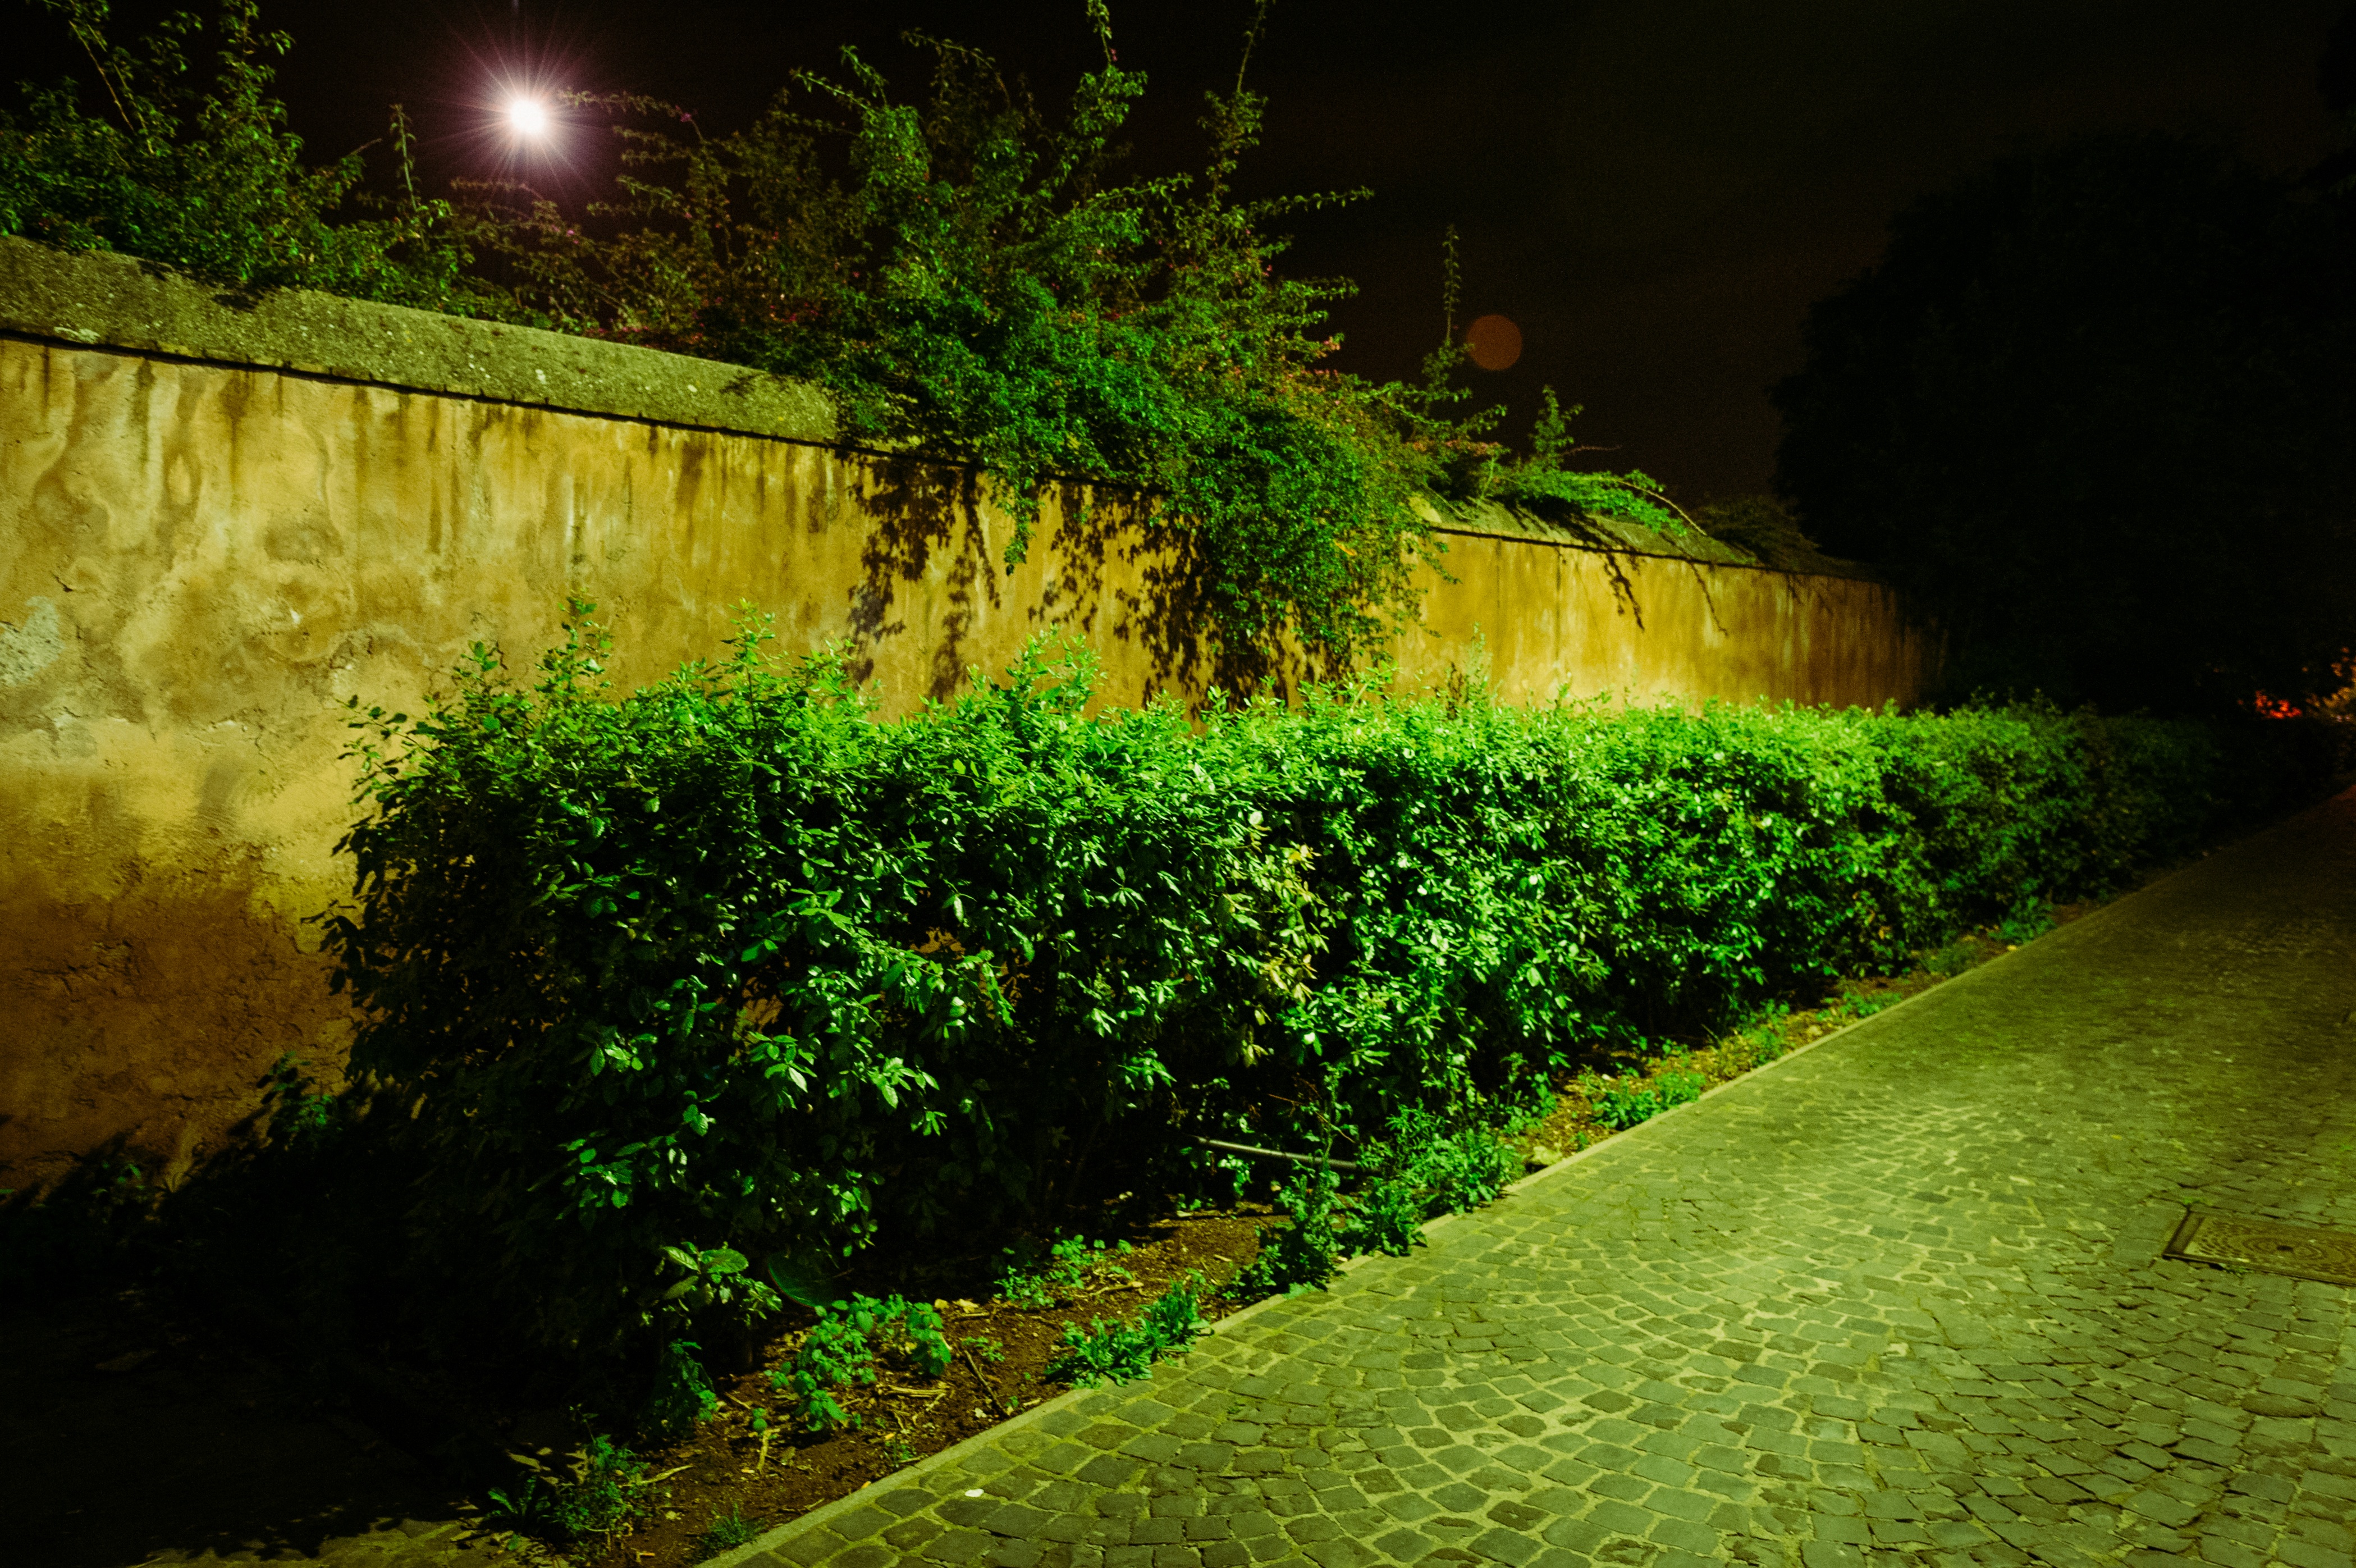
tree, nature, grass, light, plant, night, lawn, sunlight, morning, leaf, flower, wall, evening, green, reflection, autumn, darkness, agriculture, garden, shrub, rural area, woody plant, landscape lighting